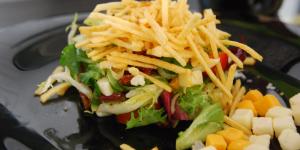
ensalada de carpaccio de ternera